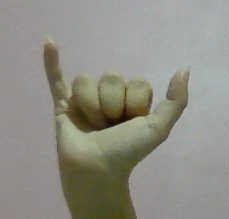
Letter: ya